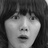
Emotion: surprise